Non steroidal aromatase inhibitors

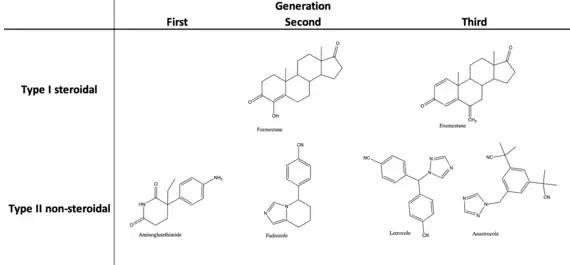
Classification of aromatase inhibitors

NSAIs are used to treat hormone-dependent breast cancer. If almost all cancer cells express either estrogen or progesterone receptors it is a possibility that anti-estrogen treatment will work. If there are more hormone receptors on the cancer cells then the treatment is more likely to be efficient. The receptors need estrogen and progesterone to grow and when the hormones are not present the cancer cell gets no message to proliferate and can possibly die. AIs inhibit the enzyme aromatase that converts testosterone to estrogen and that is used clinically in treatments of breast cancer in postmenopausal women. Currently, two types of NSAIs are used for breast cancer, anastrozole and letrozole. They are used as first-line therapy in metastatic breast cancer and also in adjuvant treatment.